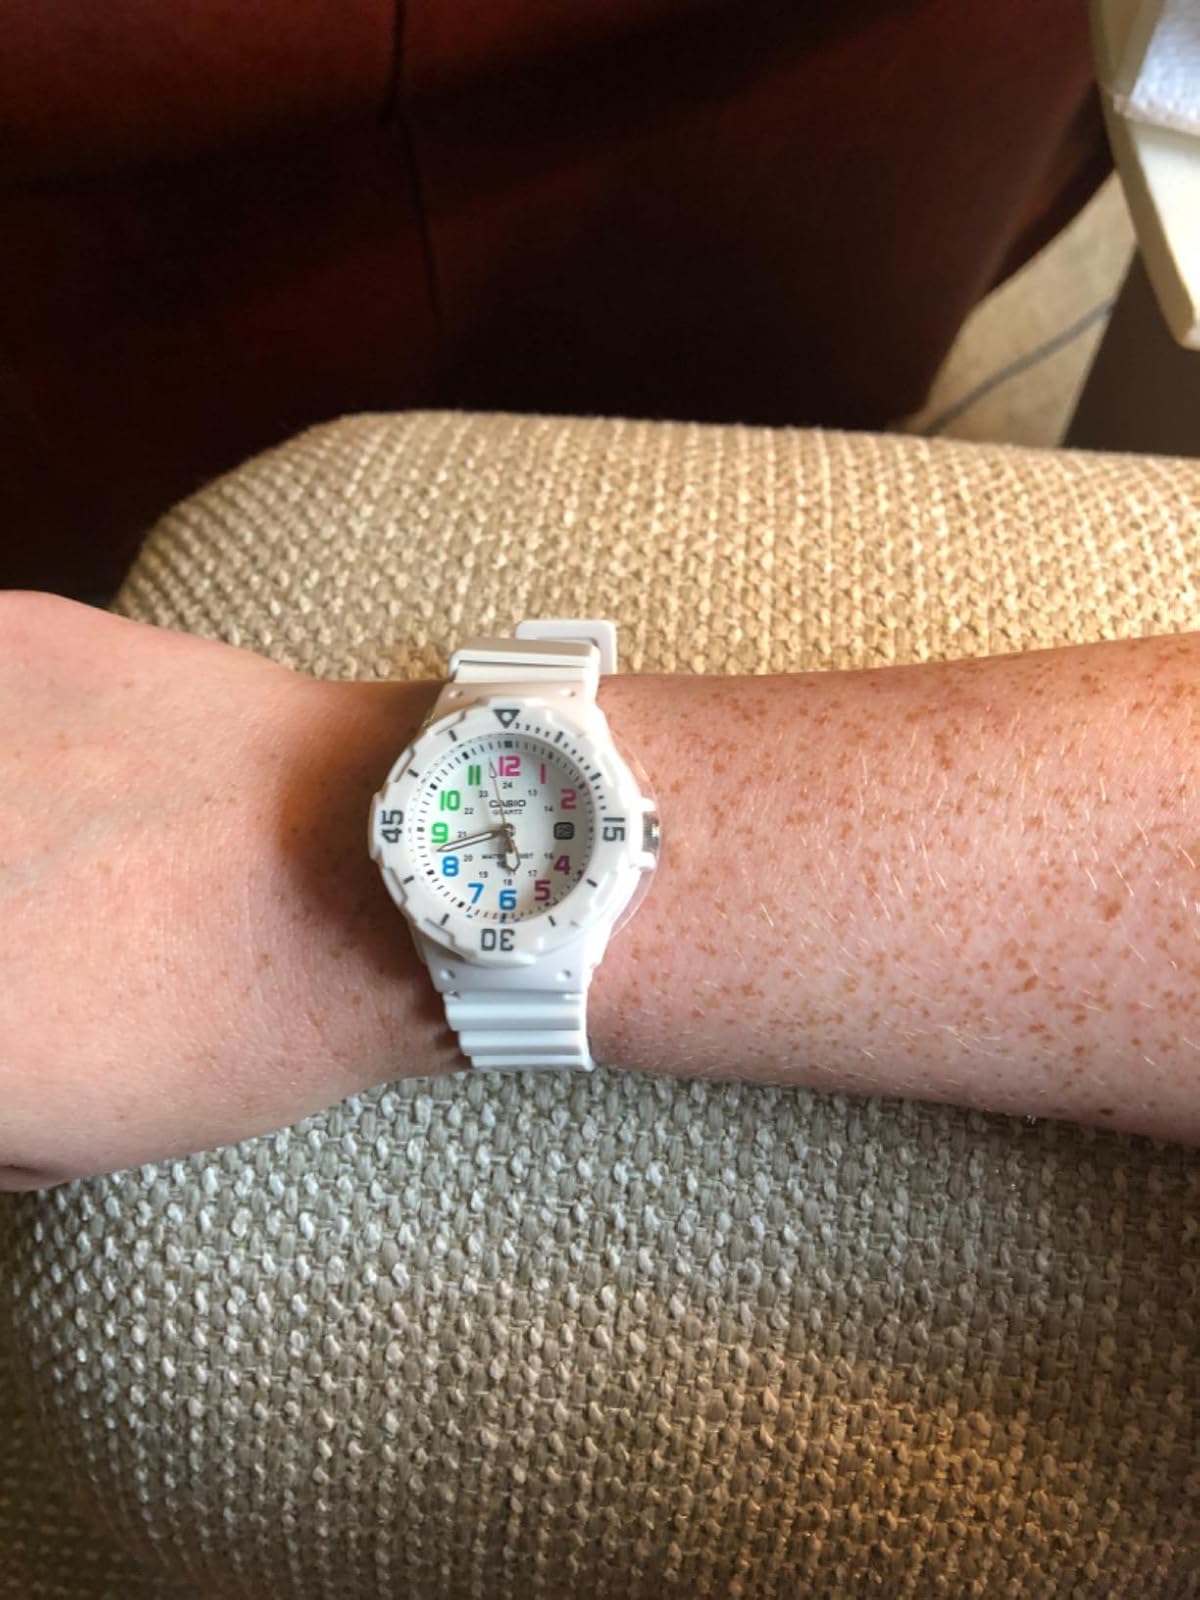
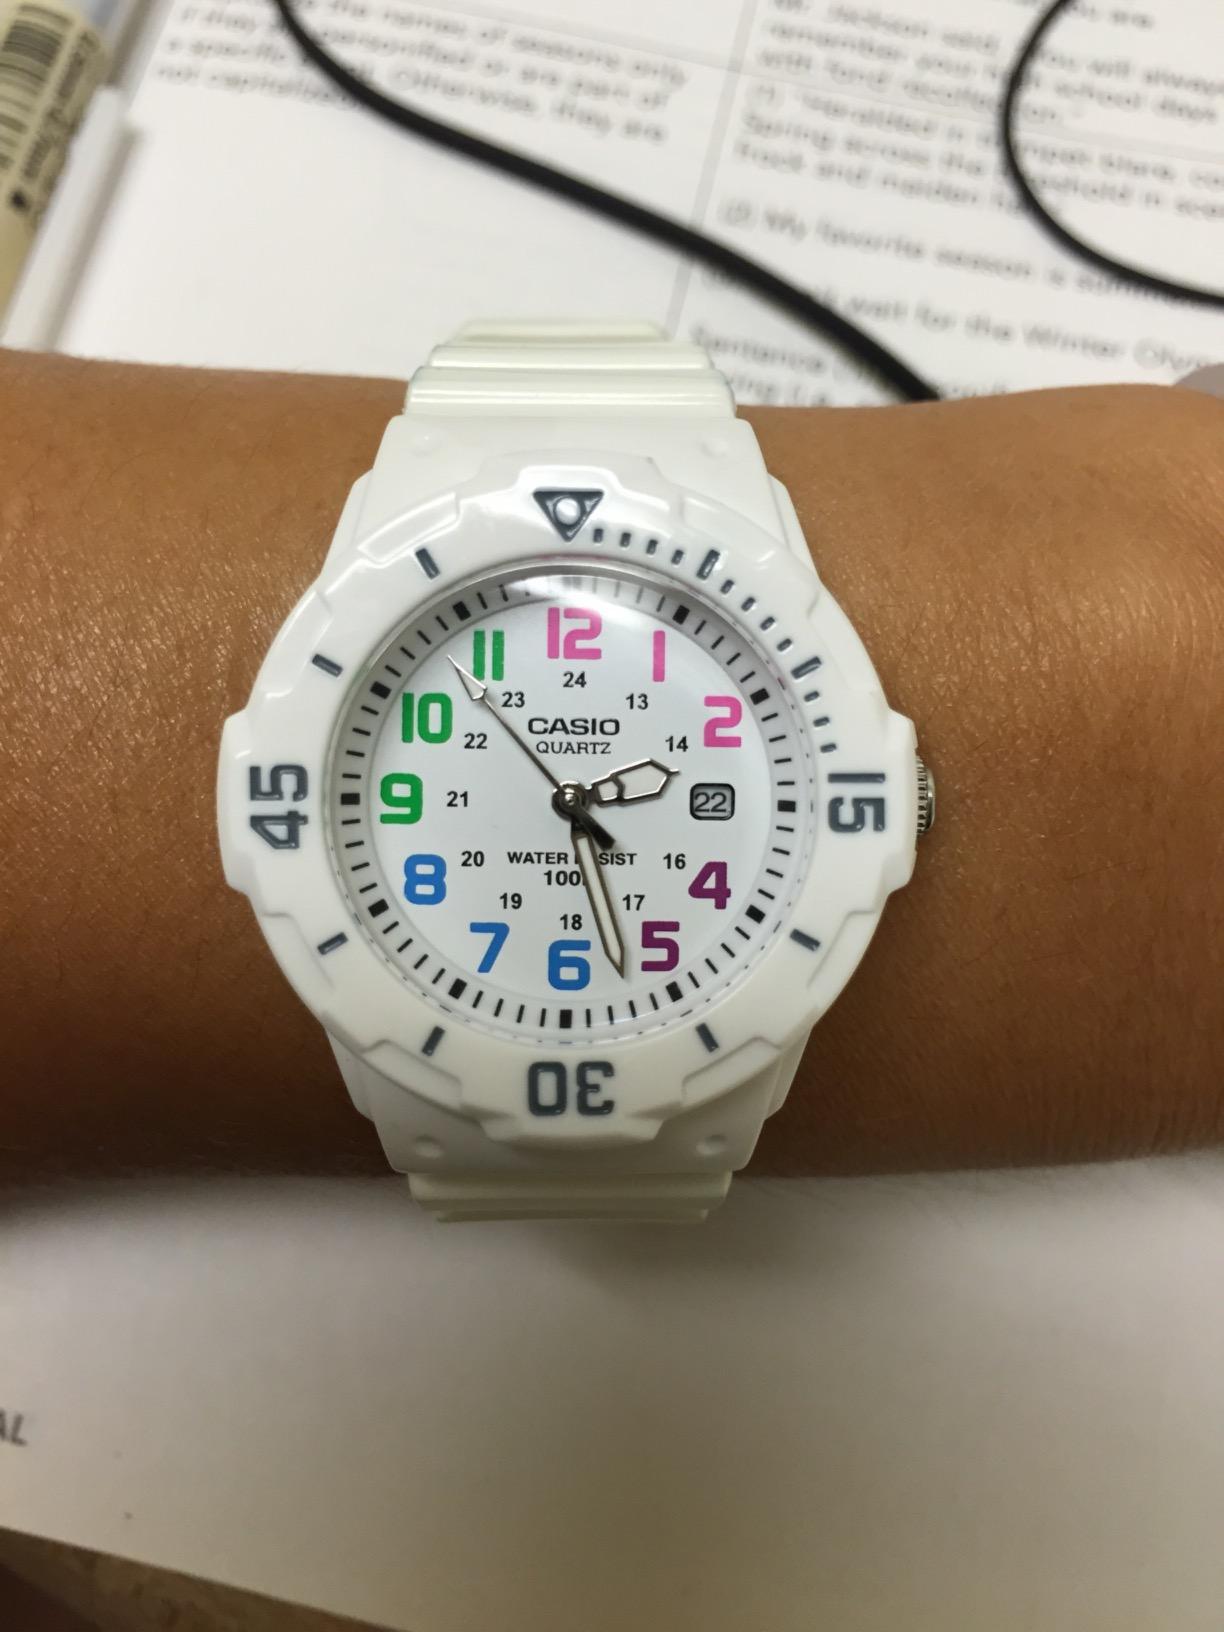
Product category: accessories_watch
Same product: yes